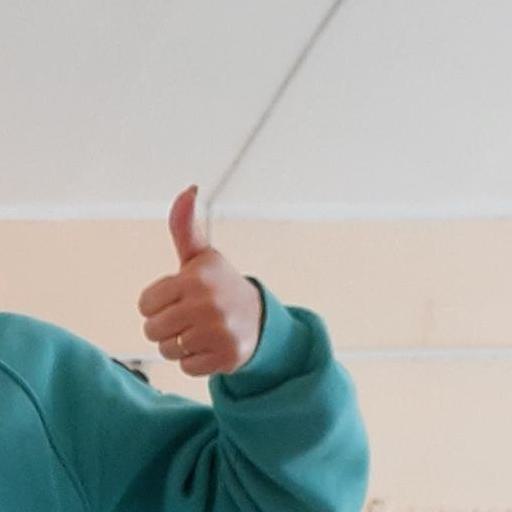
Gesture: like